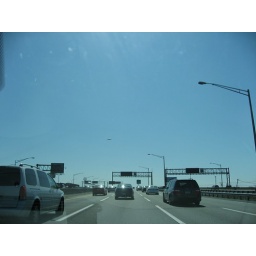
Right by Newark, the road goes right underneath the incoming planes. The plane looks far away, but it really wasn't...